Chaim Walder

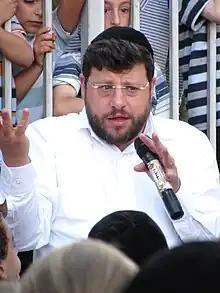
Walder at an outdoor event in 2011

Chaim Eliezer Walder (15 November 1968 – 27 December 2021) was an Israeli Haredi author of literature for children, adolescents, and adults. In 1993, he became an Israeli publishing sensation with his bestselling first book, "Yeladim Mesaprim al Atzmam" ("Children Tell About Themselves", translated into English as "Kids Speak"), which revolutionized literature for Haredi children by introducing young protagonists who speak openly about their problems and feelings, and opened the door for many more writers to produce original fiction for Haredi youth. Walder was a long-time columnist on social issues for the Hebrew daily "Yated Ne'eman", an educational counselor, and manager of the Center for the Child and Family, operated by the Bnei Brak municipality.